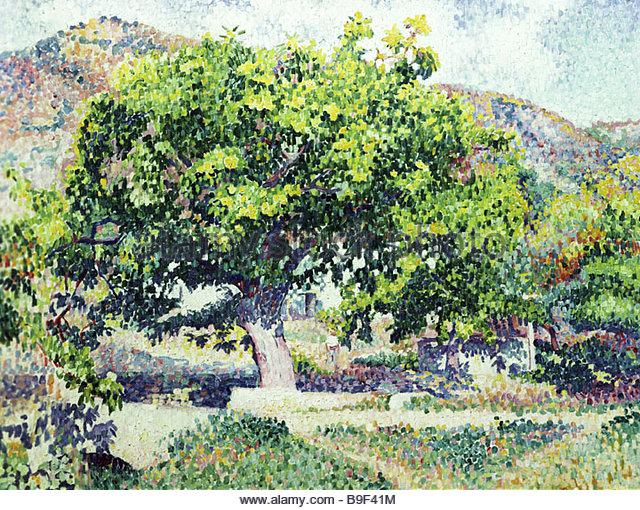
reproduction of painting near the house from the collection
Relation: Story